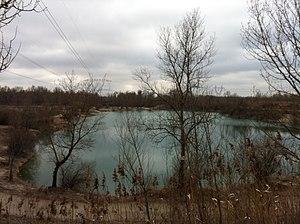
L'un des quatre bassins du plan d'eaux de Thil.
Thil est une commune française située dans le département de l'Ain en région Auvergne-Rhône-Alpes, à environ 20 kilomètres de Lyon. Elle fait partie de l'unité urbaine de Lyon. Ses habitants sont appelés les Thilois.